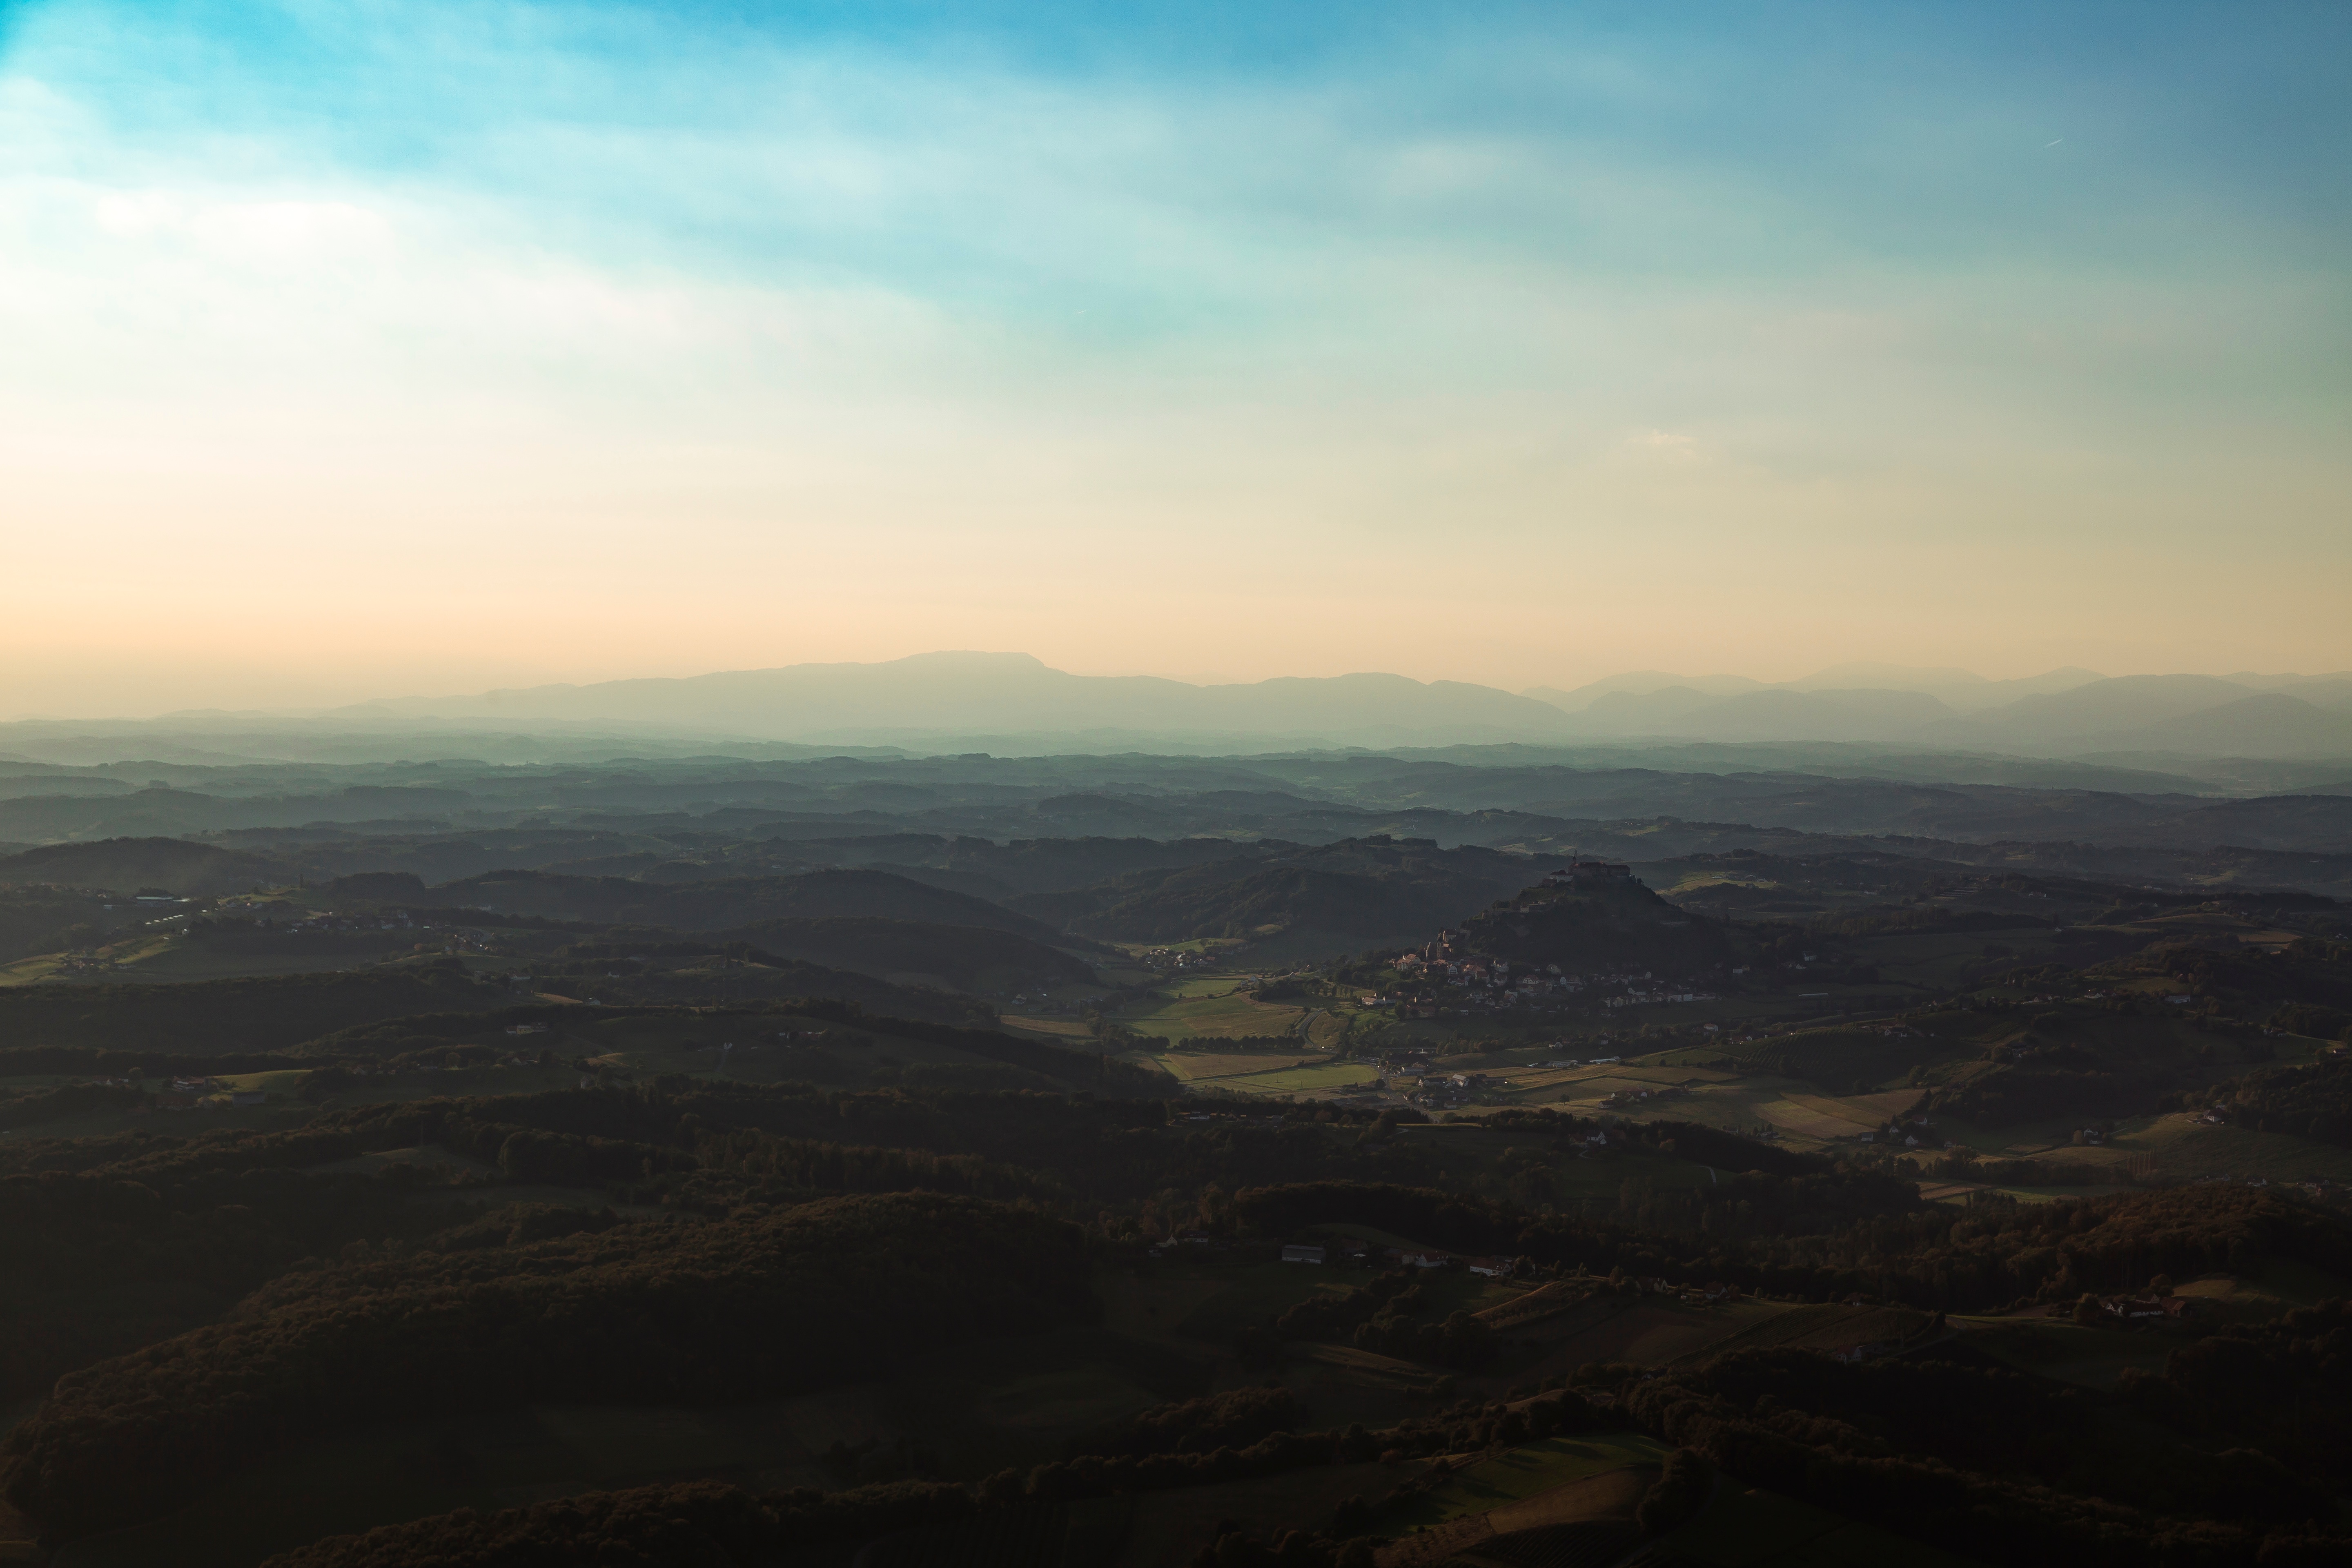
landscape, sea, horizon, mountain, cloud, sky, sunrise, sunset, sunlight, morning, hill, dawn, valley, mountain range, dusk, evening, flight, ridge, plain, summit, plateau, landform, aerial photography, geographical feature, atmospheric phenomenon, atmosphere of earth, mountainous landforms